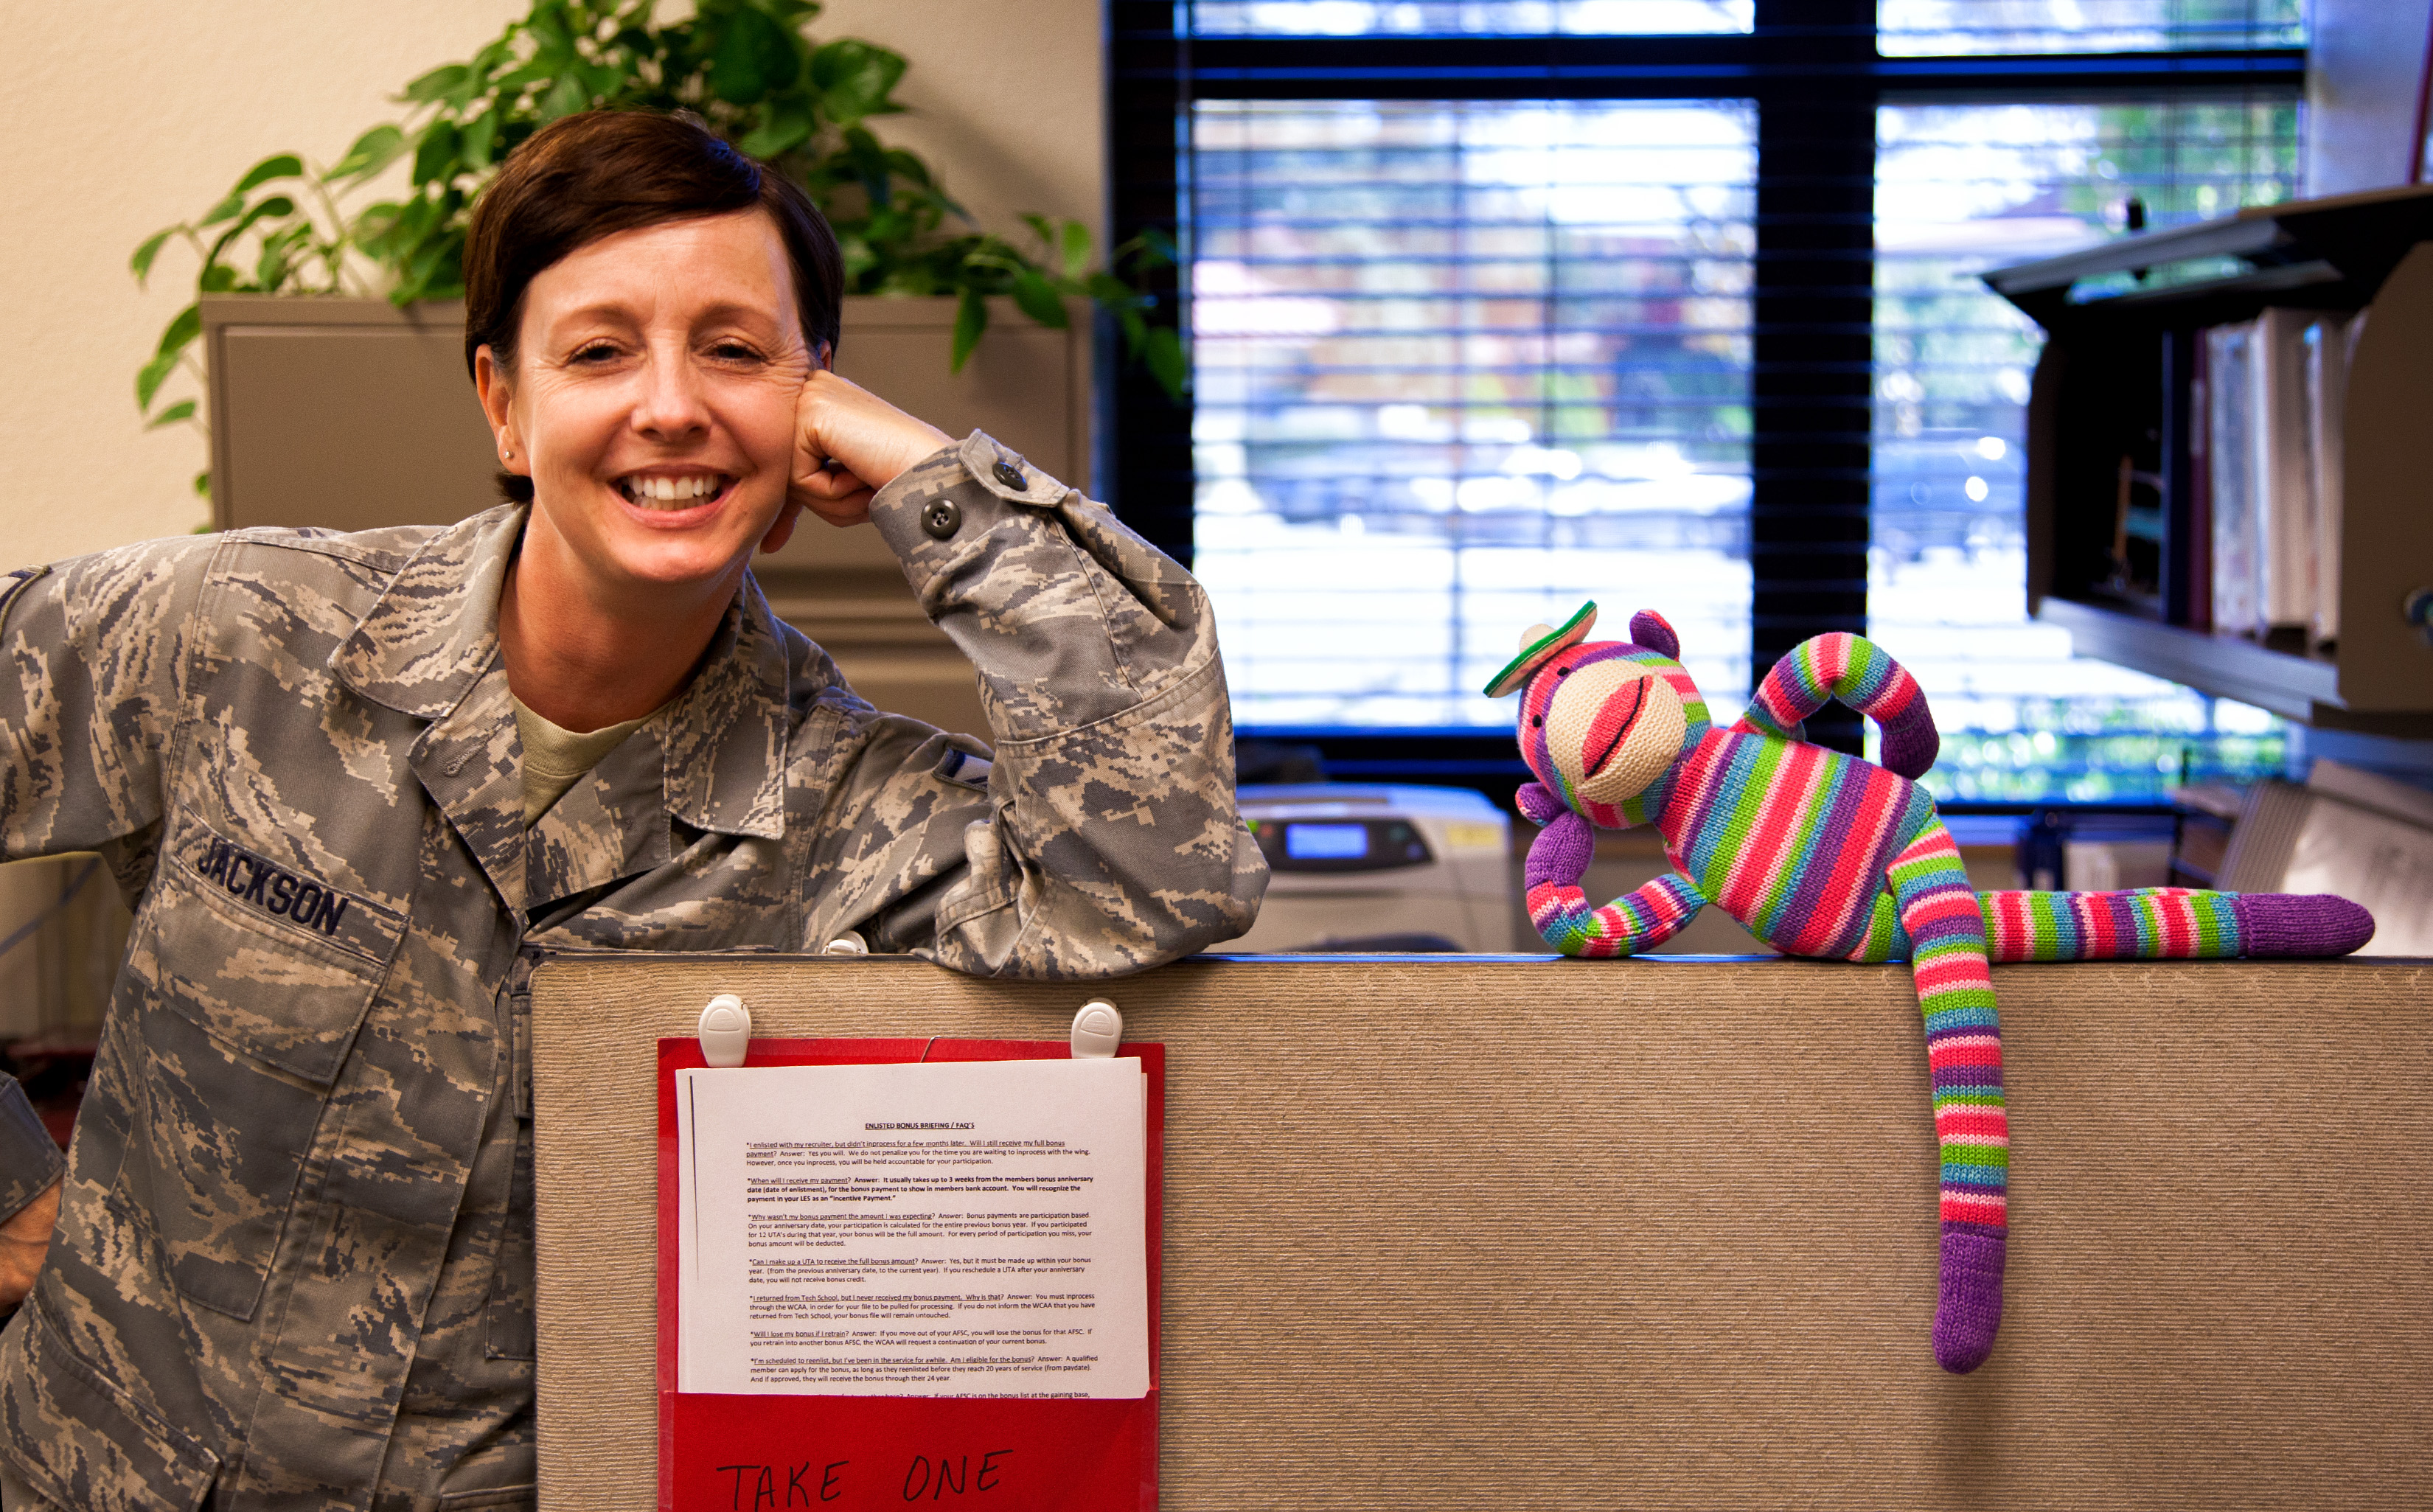
sockmonkey, screenshot